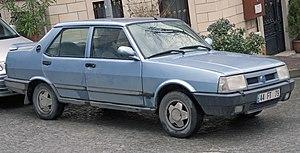
La Tofaş 131, aussi connue sous les noms de Tofaş Şahin, Tofaş Kartal, Tofaş Doğan ou Murat 131 est un modèle d'automobile construit en Turquie par Tofaş, la filiale locale du constructeur italien Fiat. Similaire à la Fiat 131, elle fabriquée sous licence entre le milieu d'année 1976 et octobre 2008. Elle avait pris la suite de la Tofaş 124, une Fiat 124 fabriquée sous licence en Turquie depuis 1971.